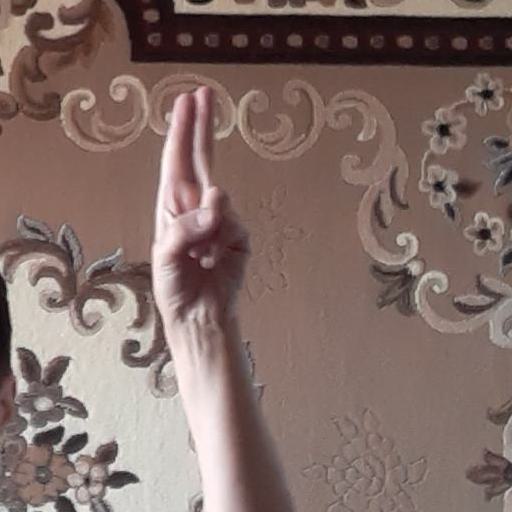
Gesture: two_up